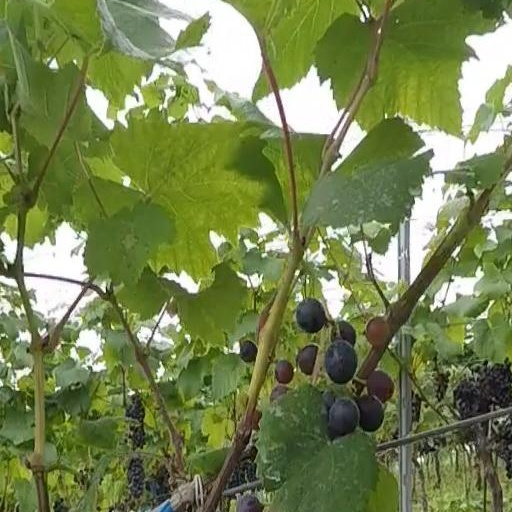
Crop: grape